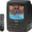
Label: television